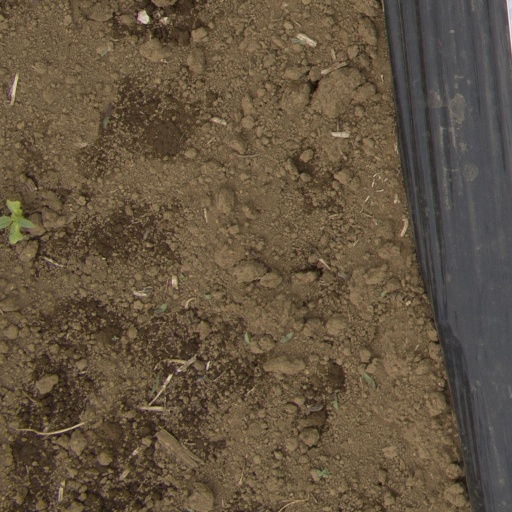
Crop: Jerusalem artichoke